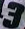
Number: 3